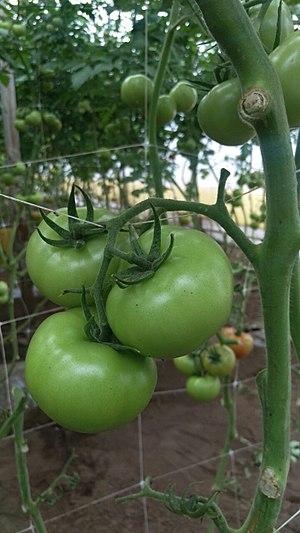
Un filet de palissage ou filet à ramer, est un type de filet utilisé en horticulture.